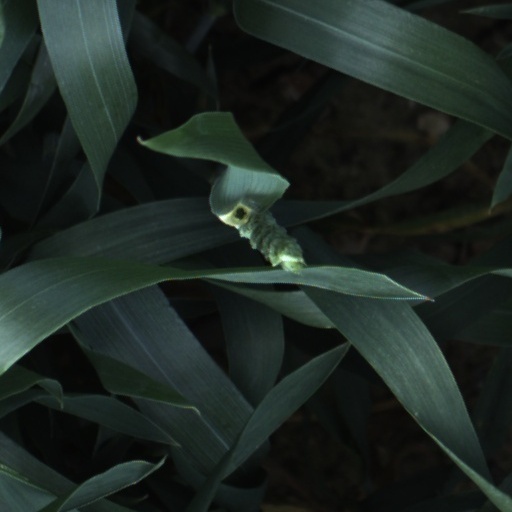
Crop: wheat